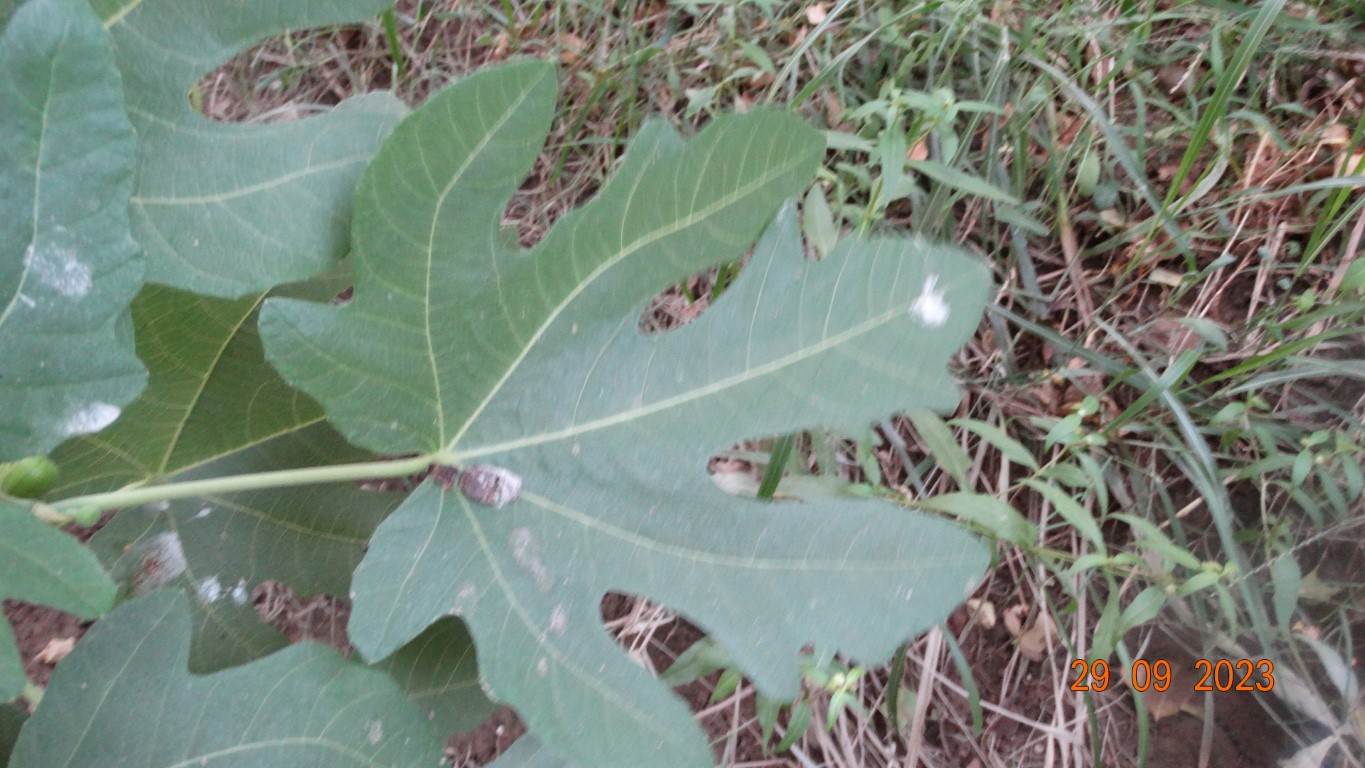
Label: healthy